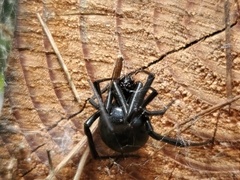
Species: Lactrodectus_hesperus